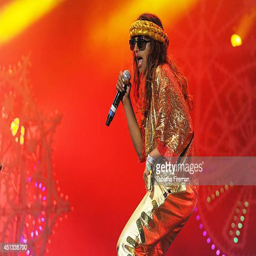
a headlines the stage on day of festival